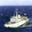
Label: ship